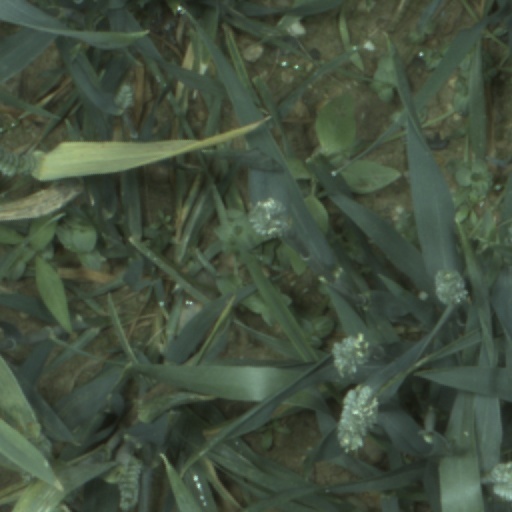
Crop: wheat